Luperosuchus

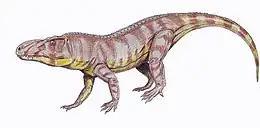
Life restoration

"Luperosuchus" is known only from a single incomplete skull, with an associated atlas intercentrum representing the only known postcranial material. However, it is likely that it was a large quadruped, similar to other basal loricatans. Isolated osteoderms from the same region were initially attributed this genus based on their size and similarity to those of other "rauisuchian" osteoderms, however they were later found to be belong to the contemporary erpetosuchid "Tarjadia". The presence of osteoderms in "Luperosuchus" is therefore left ambiguous. The length has been estimated to be based on rauisuchids and based on "Prestosuchus".